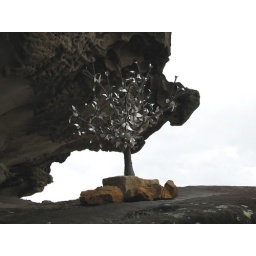
Silver tree sitting in a cleft